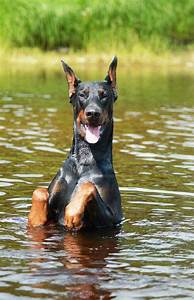
Label: cane